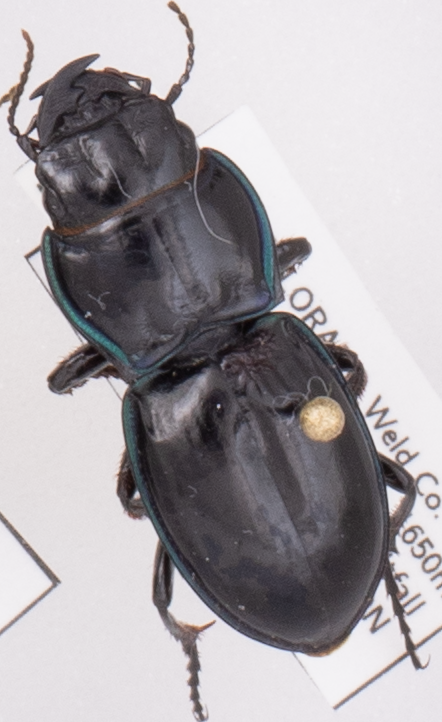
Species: Pasimachus elongatus
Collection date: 2022-09-14
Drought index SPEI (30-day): -1.216
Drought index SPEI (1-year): -1.594
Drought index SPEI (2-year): -1.45